Afghanistan–Turkey relations

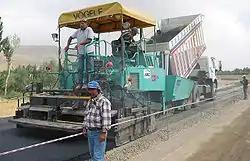
Turkish aid to Afghanistan includes the construction of new roads.

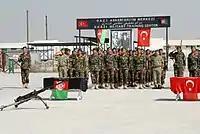
A group of Afghan non-commissioned officers who graduated from a training course led by Turkish Army officers

Turkey launched a trilateral summit process between the two states and Pakistan in February 2007, following a visit by then Turkish Foreign Minister Abdullah Gül to Islamabad, as the backbone of its diversified foreign policy in South Asia and Pakistani deputy Humair Hayat Khan Rokhri confirmed that according to Gül “we are all brothers who need to support each other,” in order to, “bring security and stability to the region.”